John Bunyan

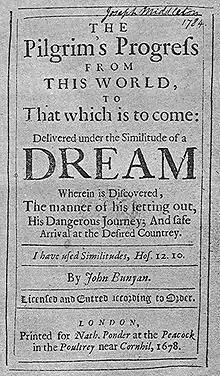
"Pilgrim's Progress", first edition 1678.

In 1688, on his way to London to the house of his friend, grocer John Strudwick of Snow Hill, Bunyan made a detour to Reading, Berkshire, to try and resolve a quarrel between a father and son. Travelling on from there to London, he was caught in a storm and fell ill with a fever. He died in Strudwick's house on the morning of 31 August 1688 and was buried in a tomb belonging to Strudwick in Bunhill Fields – the nonconformist burial ground in City Road London.